Central Park Brass

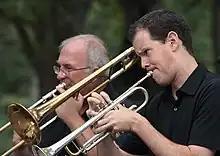
A Central Park Brass performance in Central Park, Poets Walk, New York

Central Park Brass is a performing Quintet formed in 2002 to play an annual series of brass chamber music concerts in New York City’s Central Park.